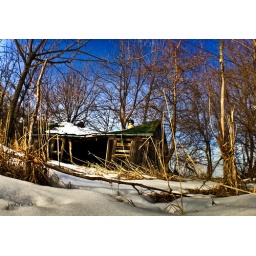
abandoned building in oregon illinois right outside of white pines park